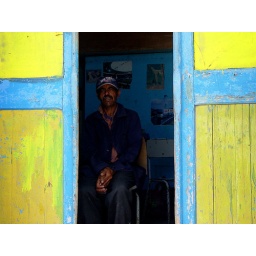
I saw this man sitting in his beach booth, staring out over the sea, and couldn't resist taking his picture.